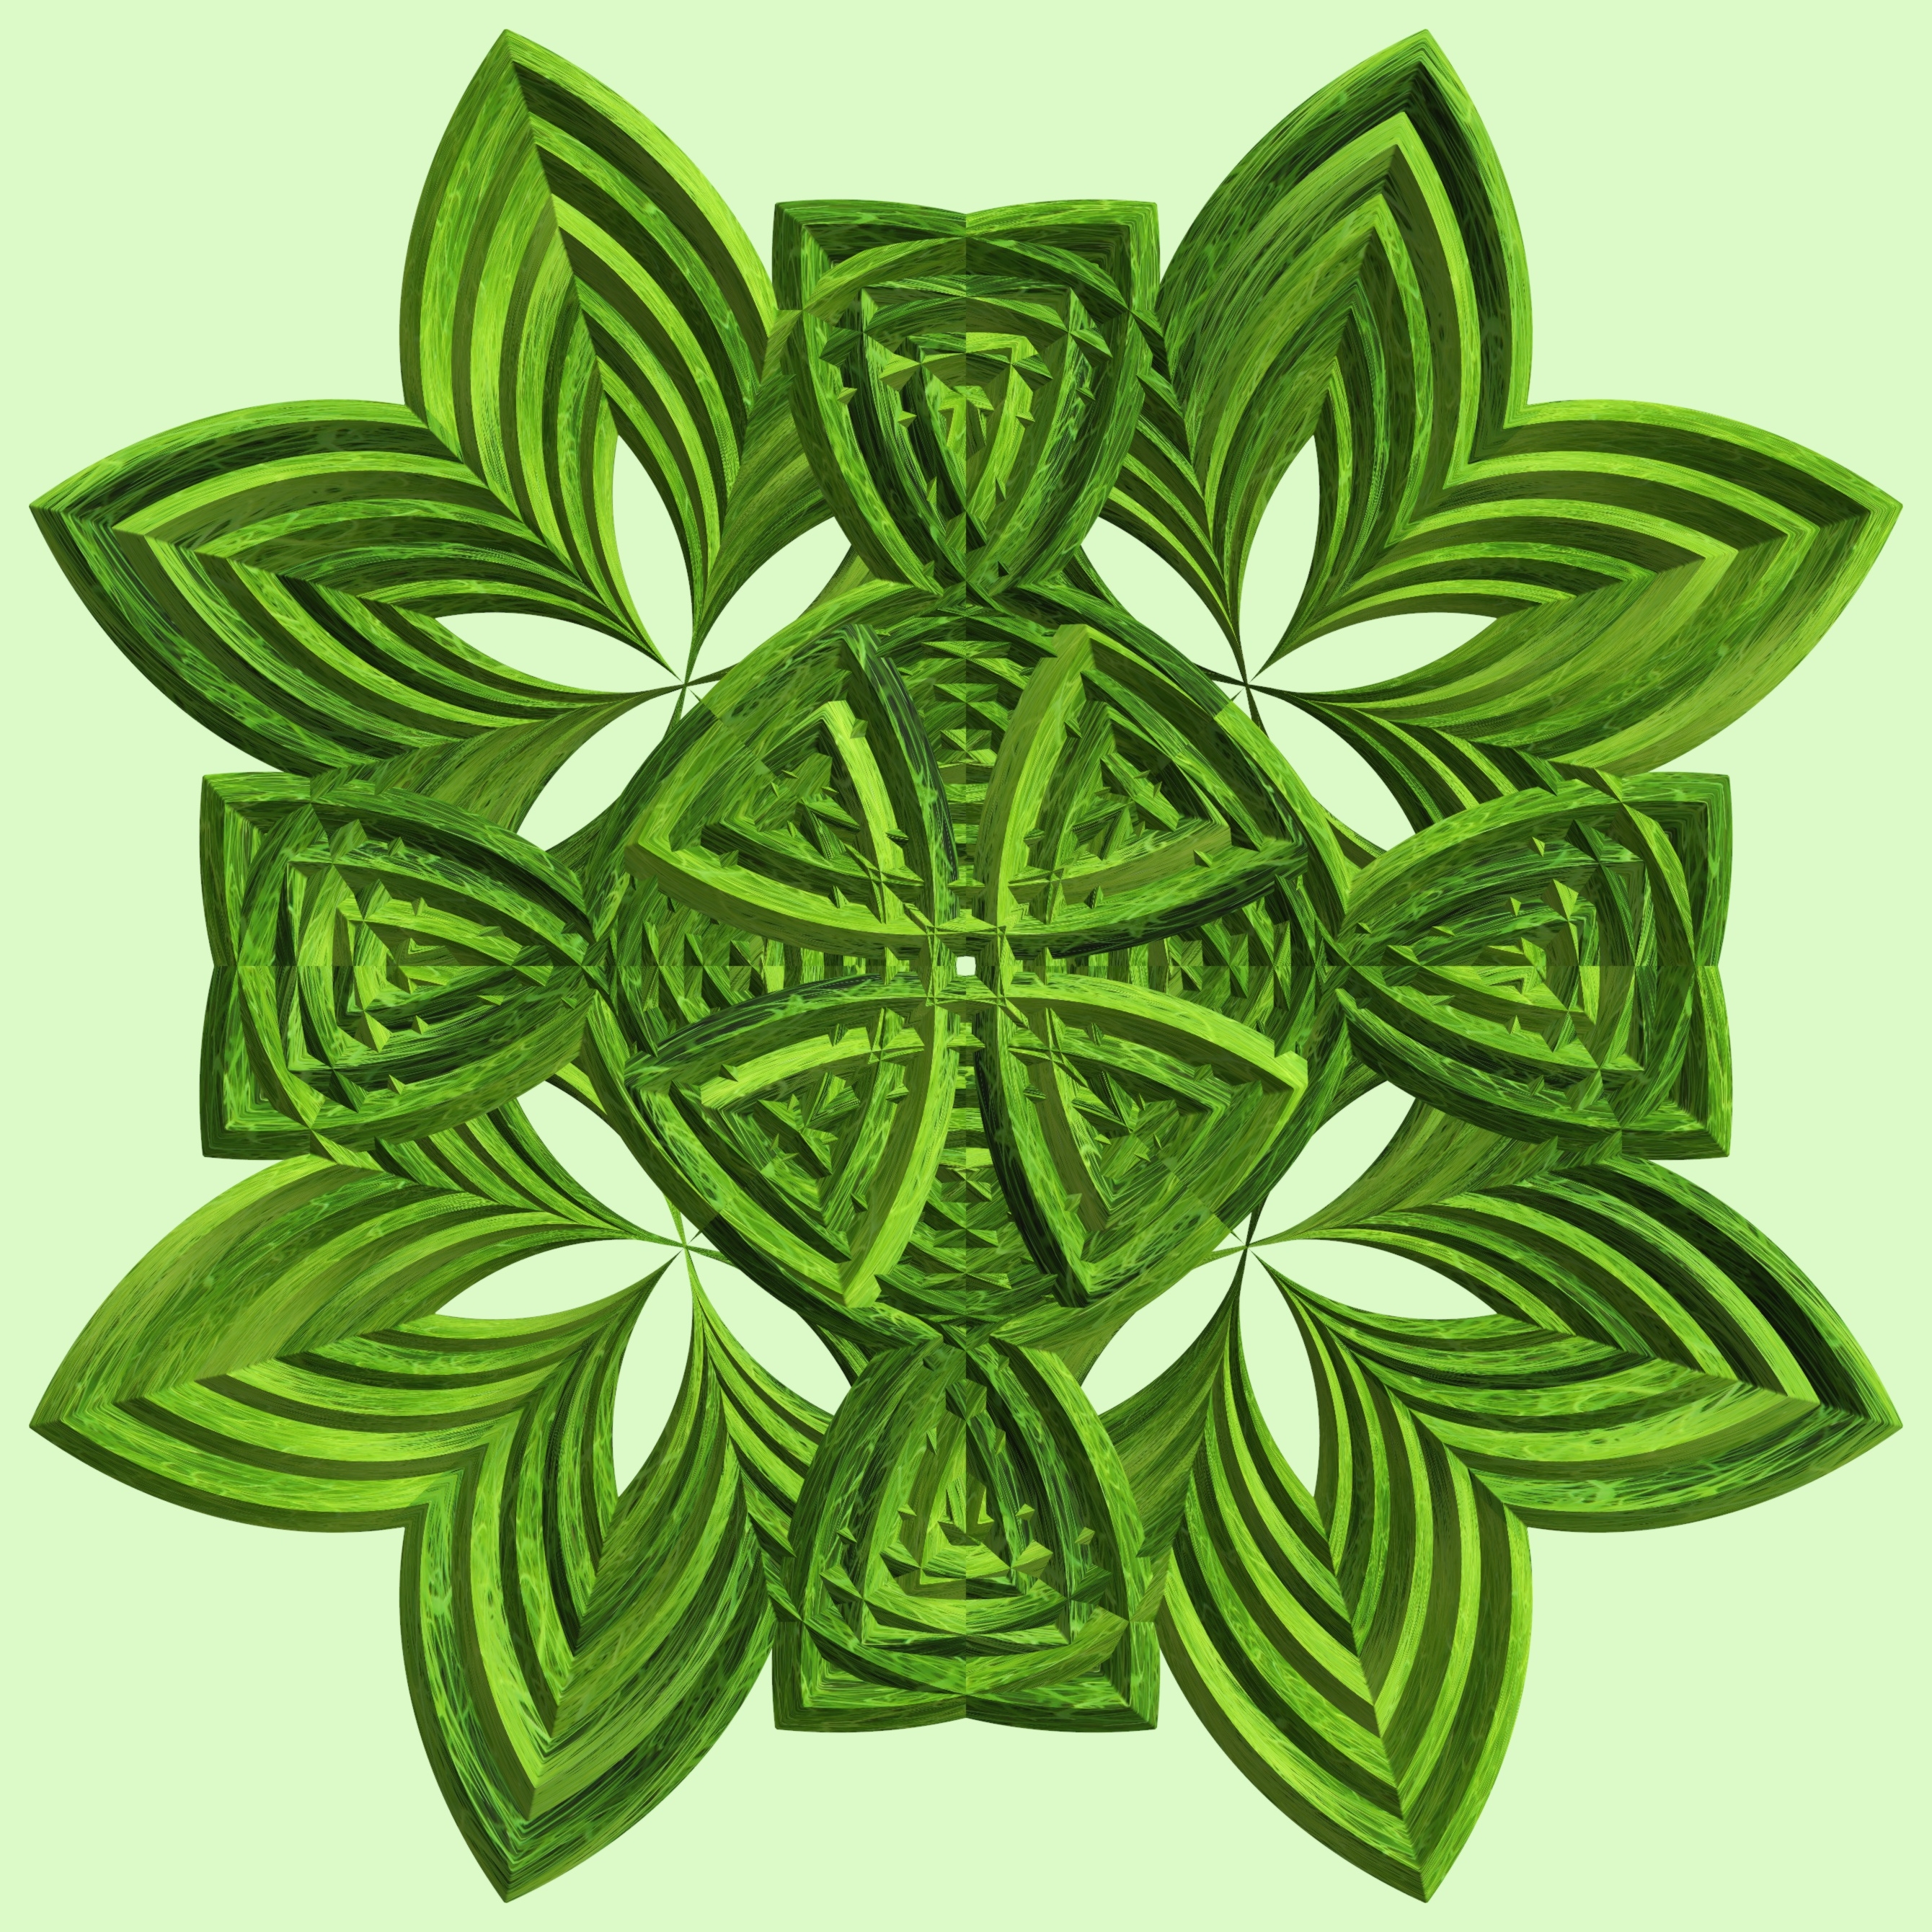
branch, structure, plant, texture, leaf, flower, pattern, green, herb, produce, botany, illustration, design, symmetry, 3d, graphic, torus, mathematica, cg, parametricplot3d, code, program, algorithm, mapping, flowering plant, land plant, arrowroot family